Mucius Scaevola before Lars Porsenna

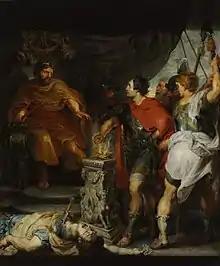
"Mucius Scaevola before Lars Porsenna" (c. 1626-1628) by workshop of Rubens

Mucius Scaevola before Lars Porsenna or The Fortitude of Scaevola is an oil on canvas painting which was executed after a design by Rubens by artists in Rubens' workshop who may have included Anthony van Dyck. The work is in the collection of the Museum of Fine Arts in Budapest, Hungary. It was formerly thought to be the work of the same subject painted by Rubens for the Spanish royal court and brought with him on his visit to Madrid in 1628. It is now assumed that the original picture was destroyed by a fire in the Royal Alcázar of Madrid in 1735 and this painting is a studio copy dating to 1626-1628.